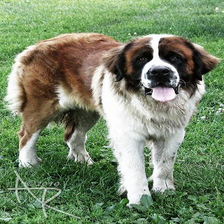
Species: dog
Breed: saint bernard